Song thrush

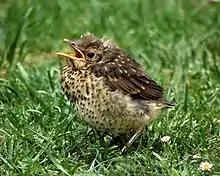
Juvenile in New Zealand

The song thrush breeds in most of Europe (although not in the greater part of Iberia, lowland Italy or southern Greece), and across Ukraine and Russia almost to Lake Baikal. It reaches to 75°N in Norway, but only to about 60°N in Siberia. Birds from Scandinavia, Eastern Europe and Russia winter around the Mediterranean, North Africa and the Middle East, but only some of the birds in the milder west of the breeding range leave their breeding areas. The song thrush has been sighted in North America as a rare vagrant, with records from Quebec in Canada, Greenland, as well as in Alaska, California, and Washington in the United States. It has also been sighted in various Atlantic islands and West Africa. In South America, there is a record of a song thrush from Colombia.